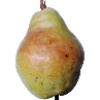
Label: pear_williams